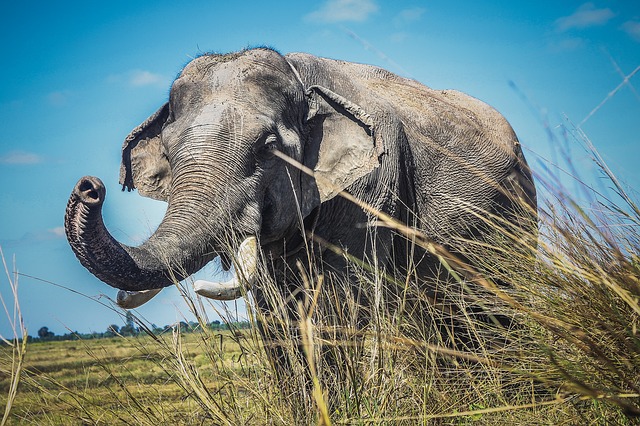
Label: elefante